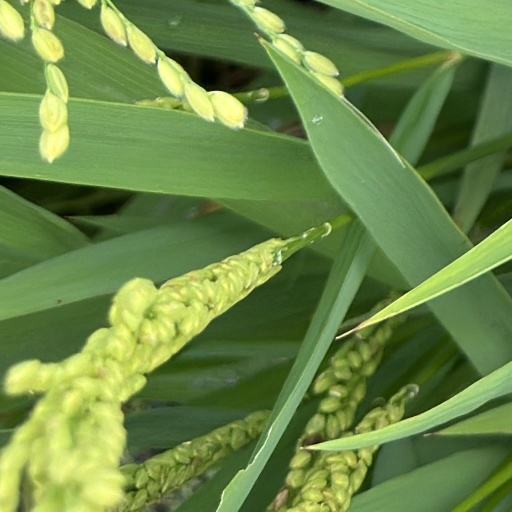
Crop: rice